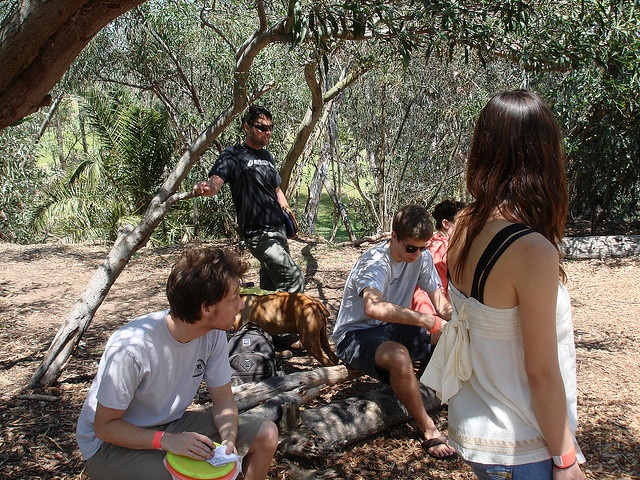
A pretty young lady standing in a forest with young people.
A group of people are in the woods with a frisbee.
A group of people sit outside in the woods
Some people gathered in the woods with a disc.
A group of people are standing in the woods.